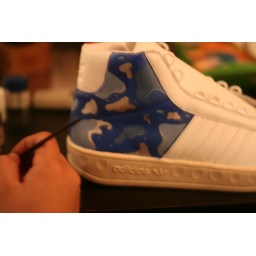
putting on the intial touches of the shoe, its gonna be a camo shoe, with silver accents against adicolor blue